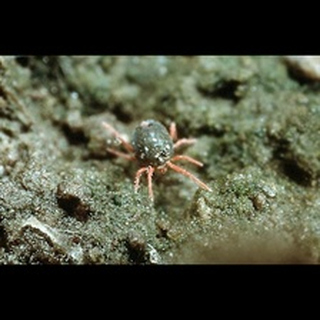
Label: wheat_mite